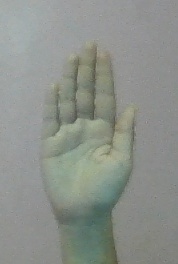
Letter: seen